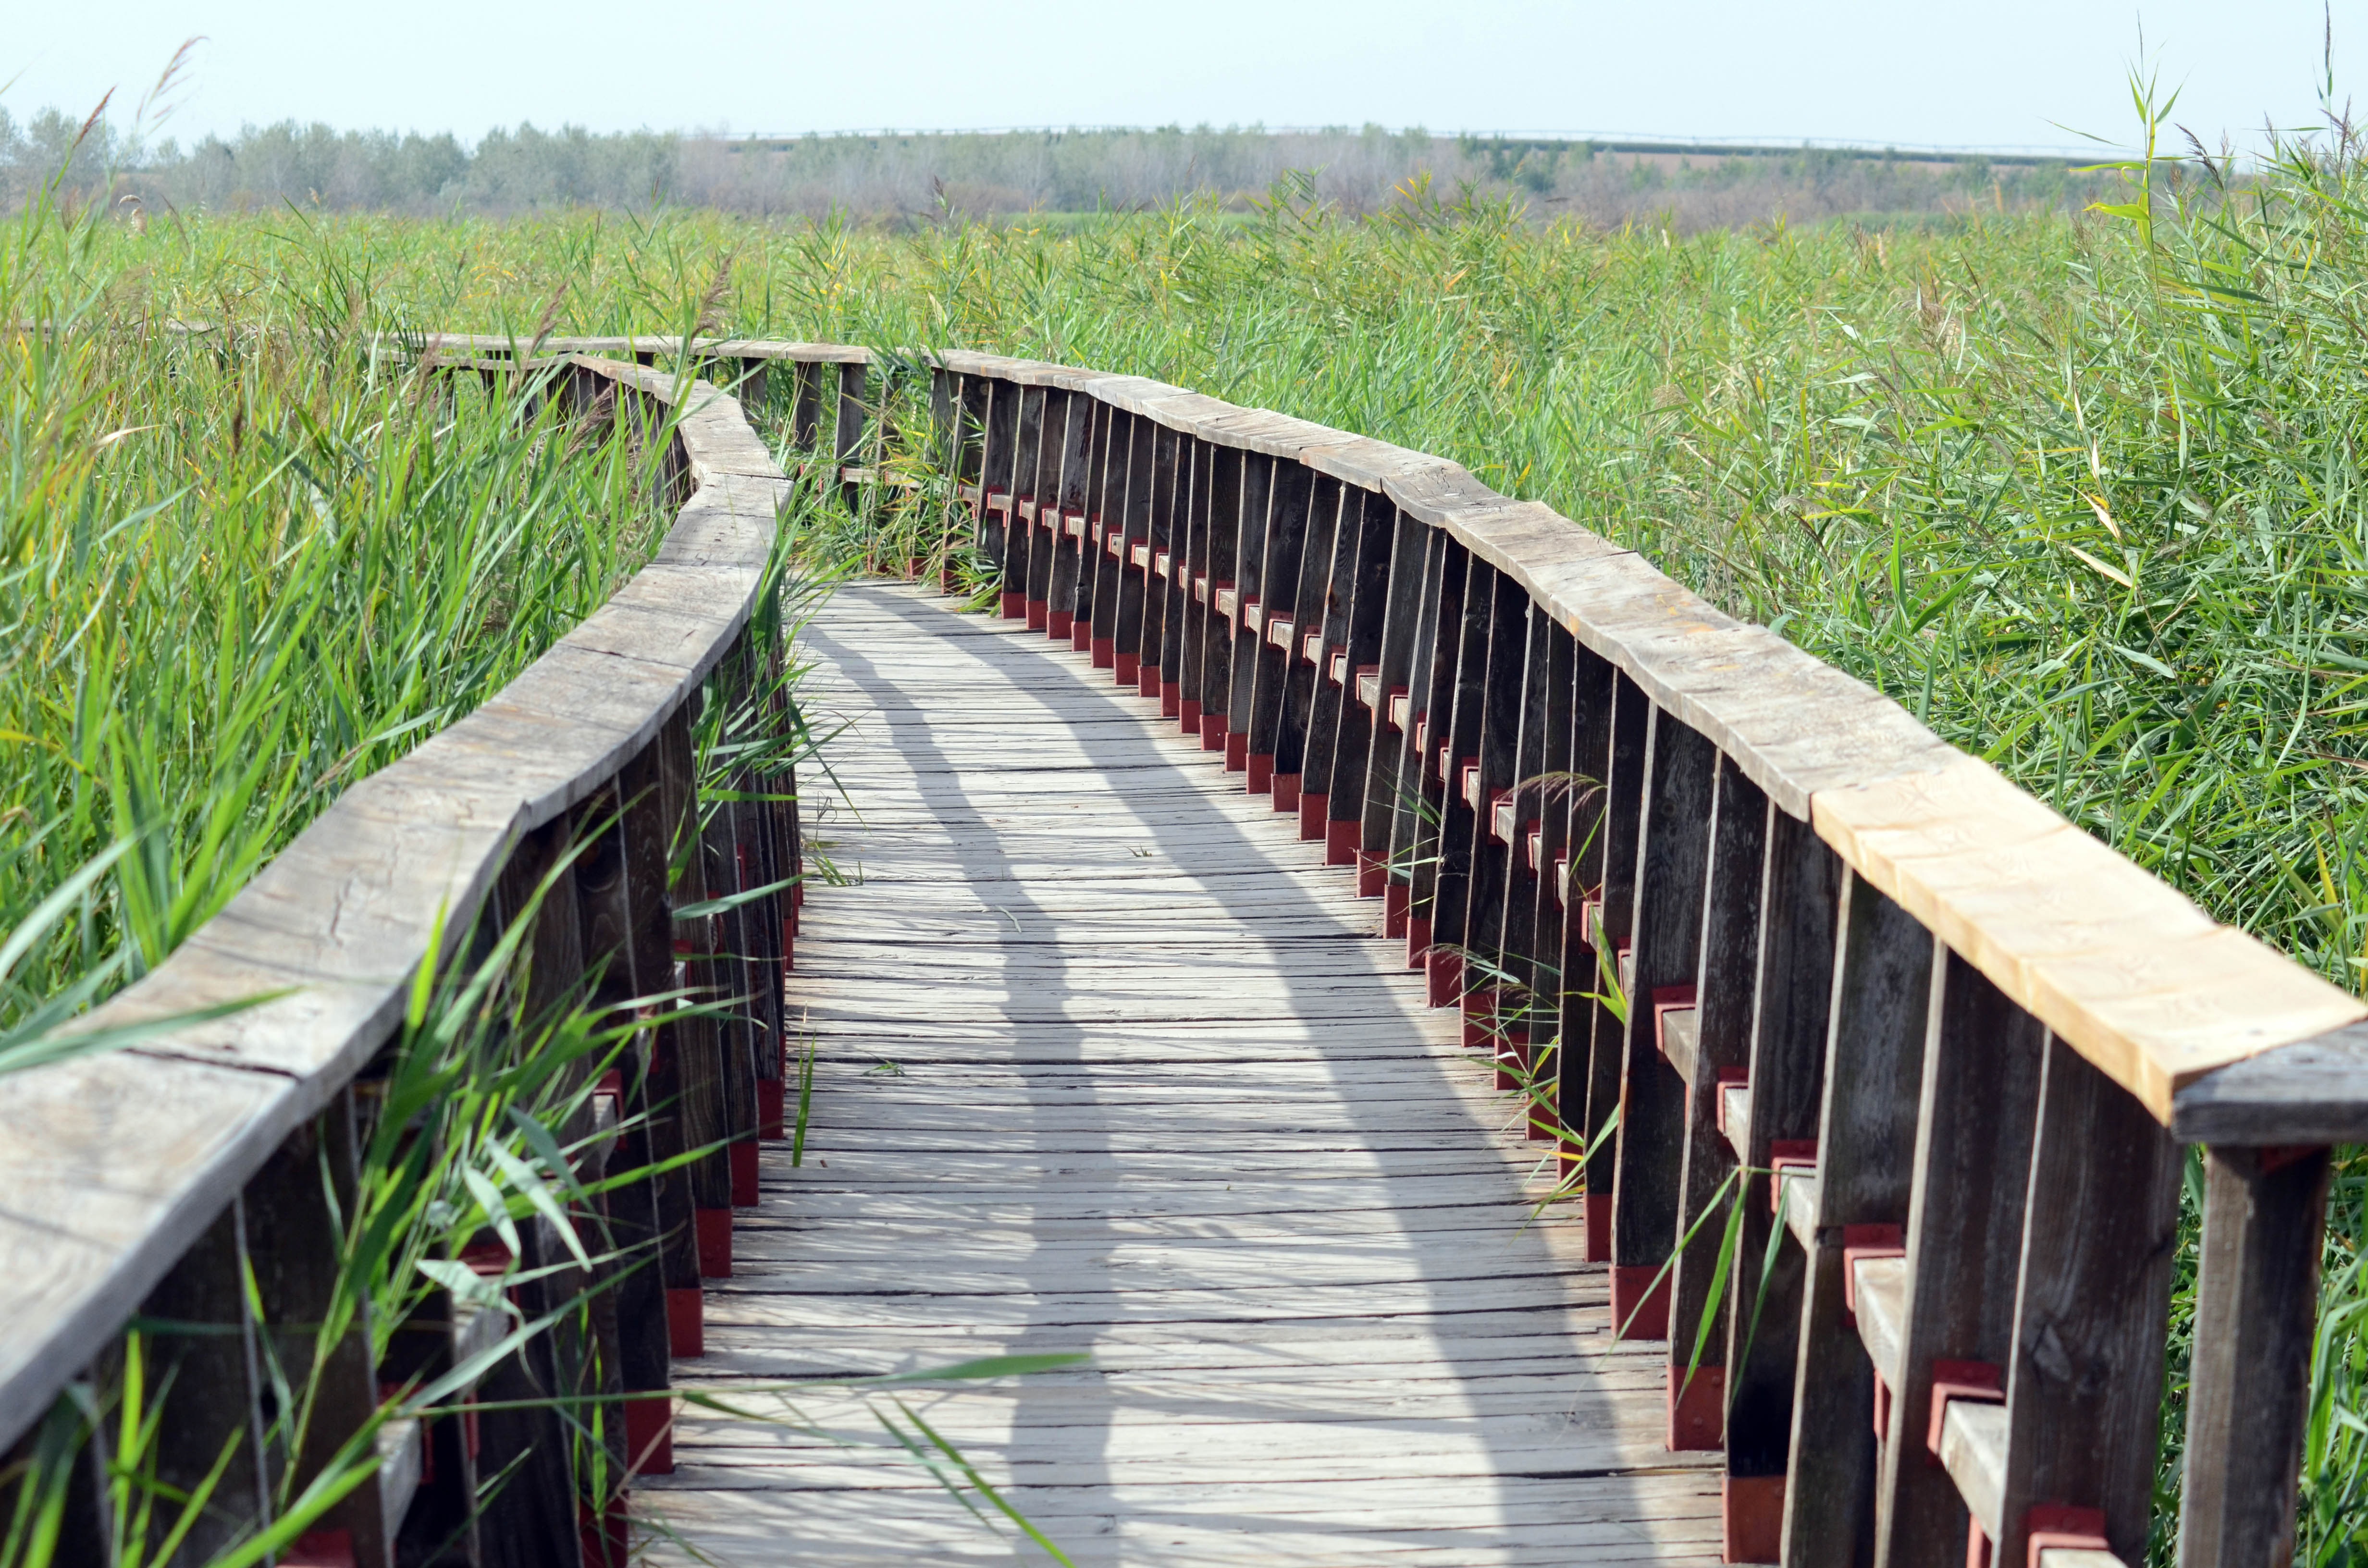
landscape, nature, path, boardwalk, trail, bridge, walkway, waterway, zen, habitat, gateway, outdoor structure